Alex & Amie

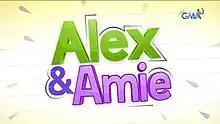
Title card

Alex & Amie is a 2019 Philippine television comedy series broadcast by GMA Network. Directed by Mhyk Vergara and Michael Christian Cardoz, it stars Mikael Daez and Caprice Cayetano in the title role. It premiered on May 20, 2019 on the network's morning line up. The series concluded on May 31, 2019, with a total of 10 episodes.